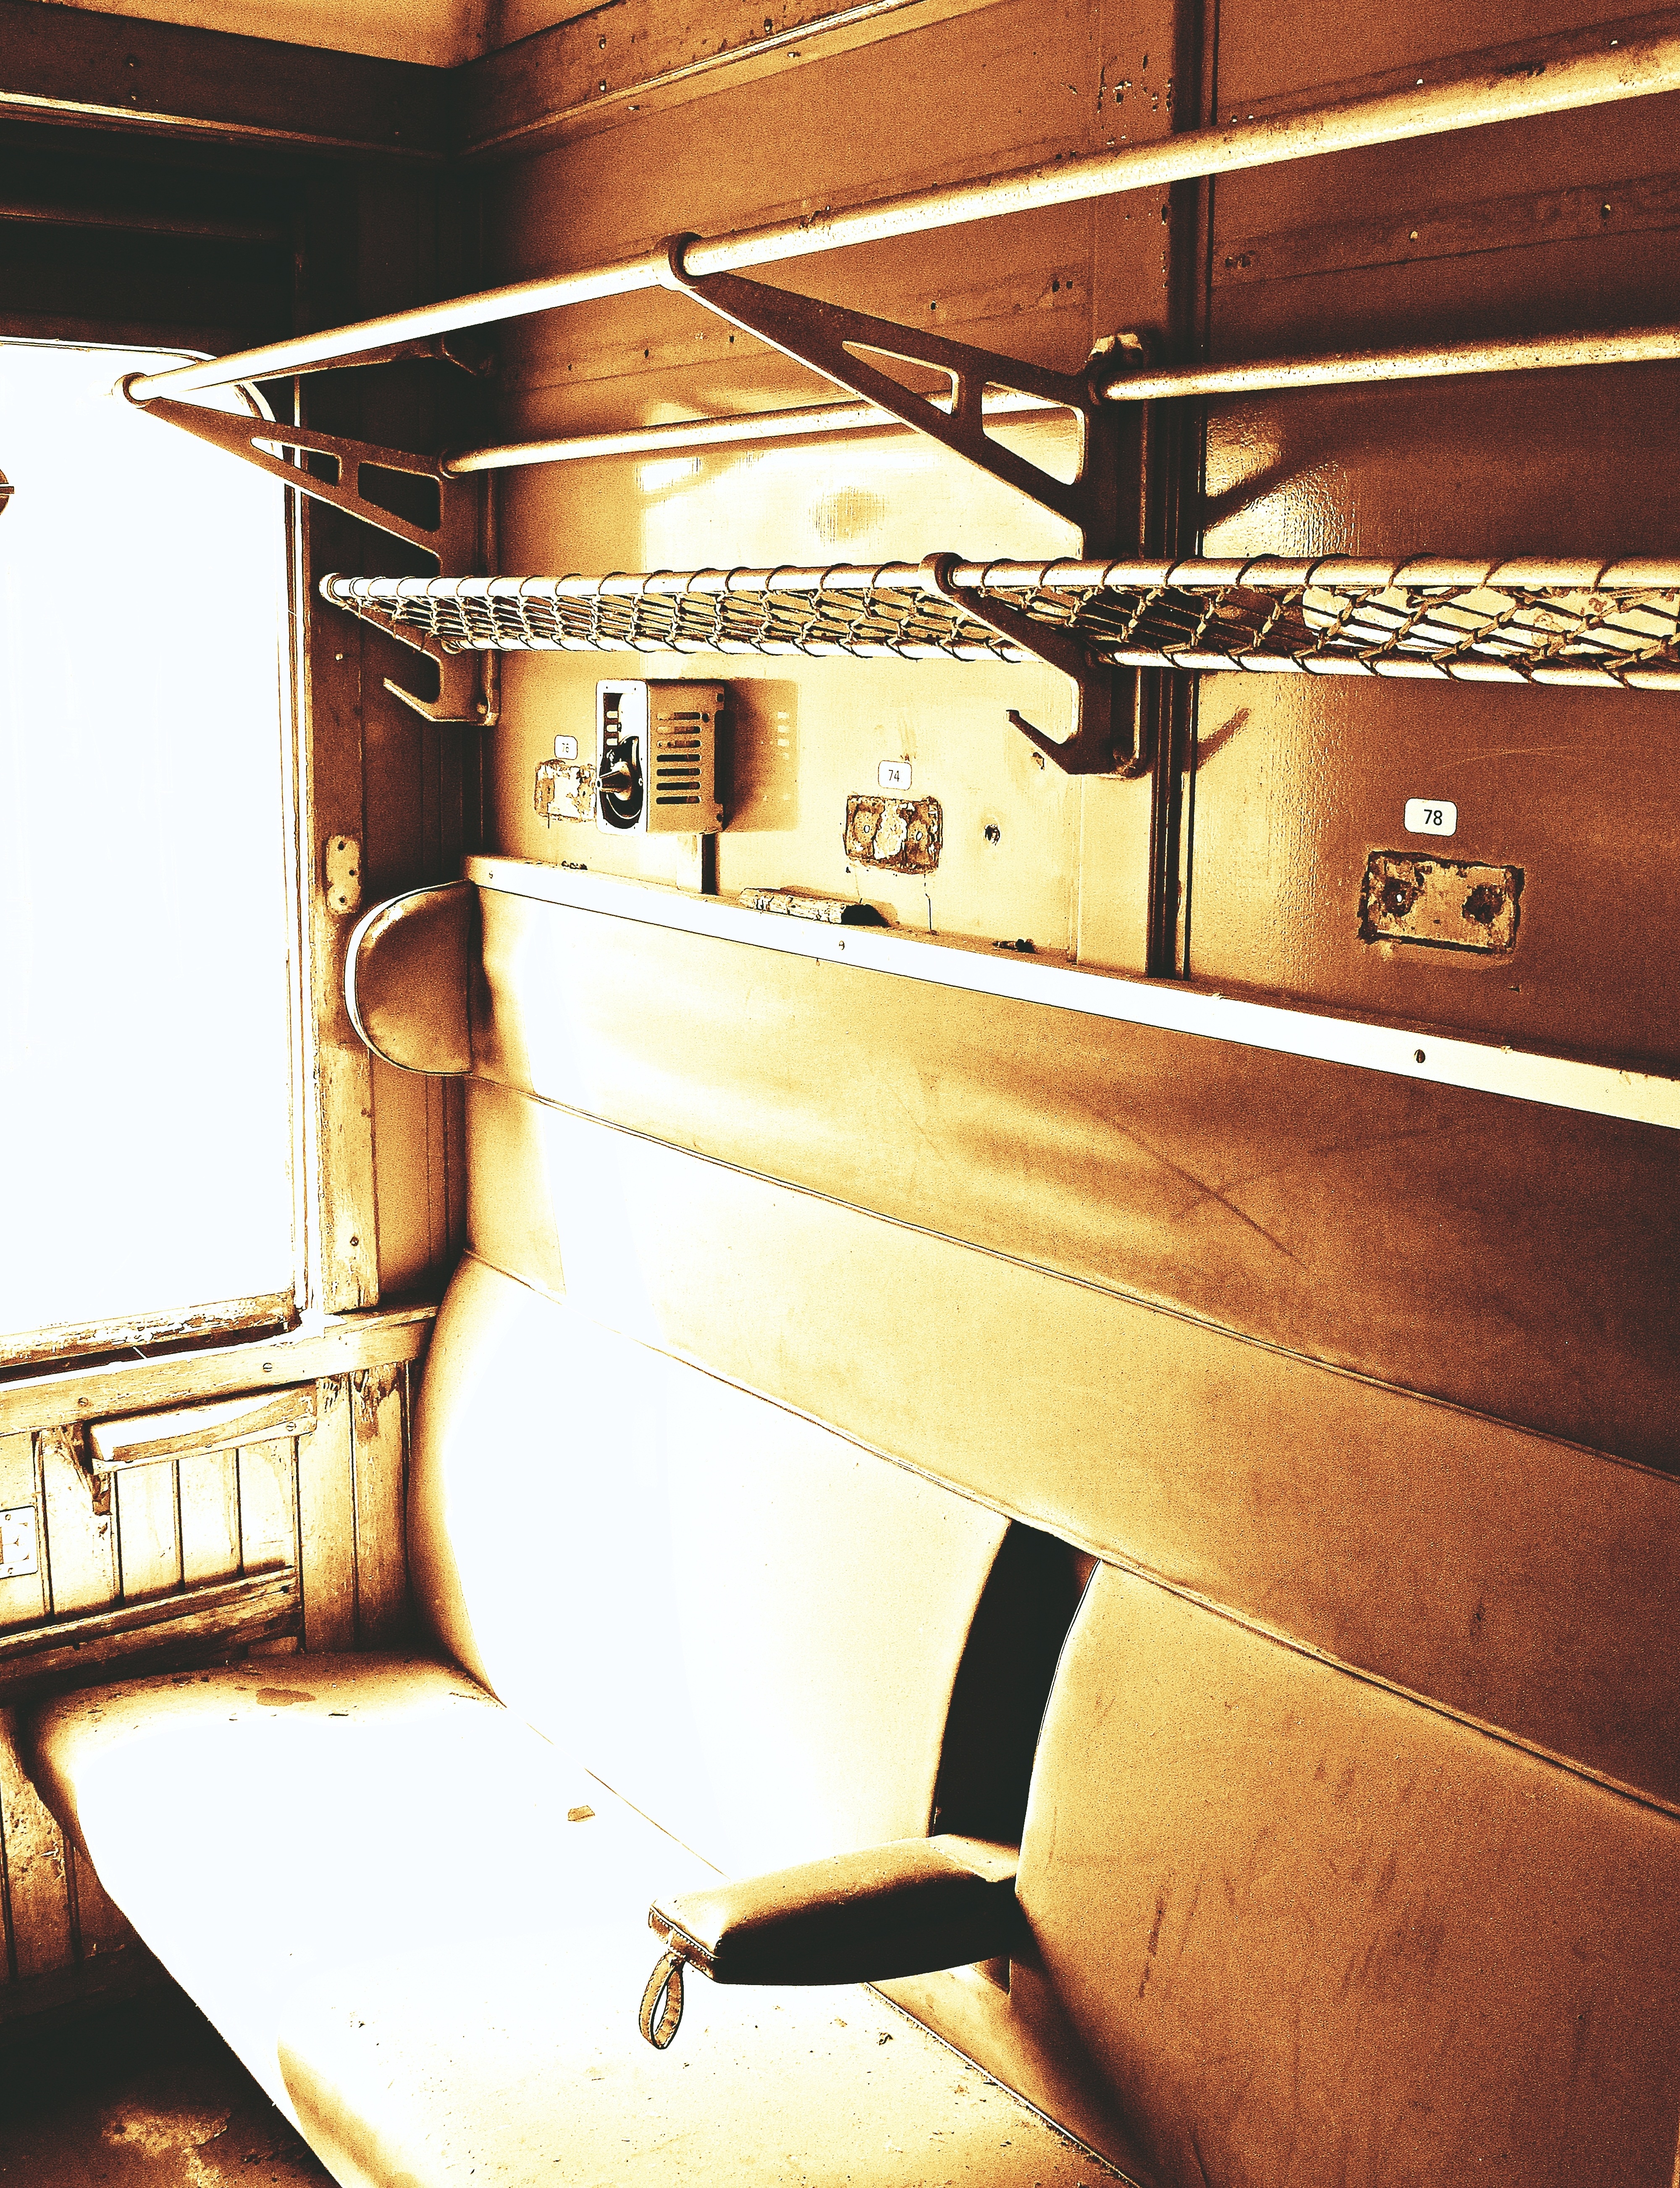
wood, railway, bench, wagon, seat, old, train, broken, decay, cemetery, furniture, room, weathered, interior design, sit, bank, design, trains, wreck, compartment, discarded, obsolete, lapsed, retired, turned off, bank seat, rots, zugabteil, train cemetery, zughalde, wooden trains, rotted trains, disused trains, man made object